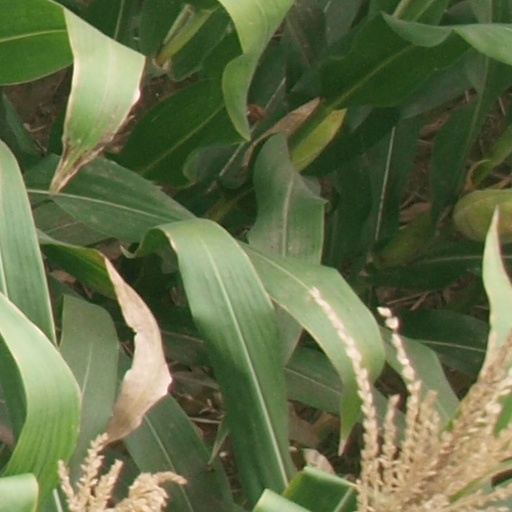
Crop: maize; corn